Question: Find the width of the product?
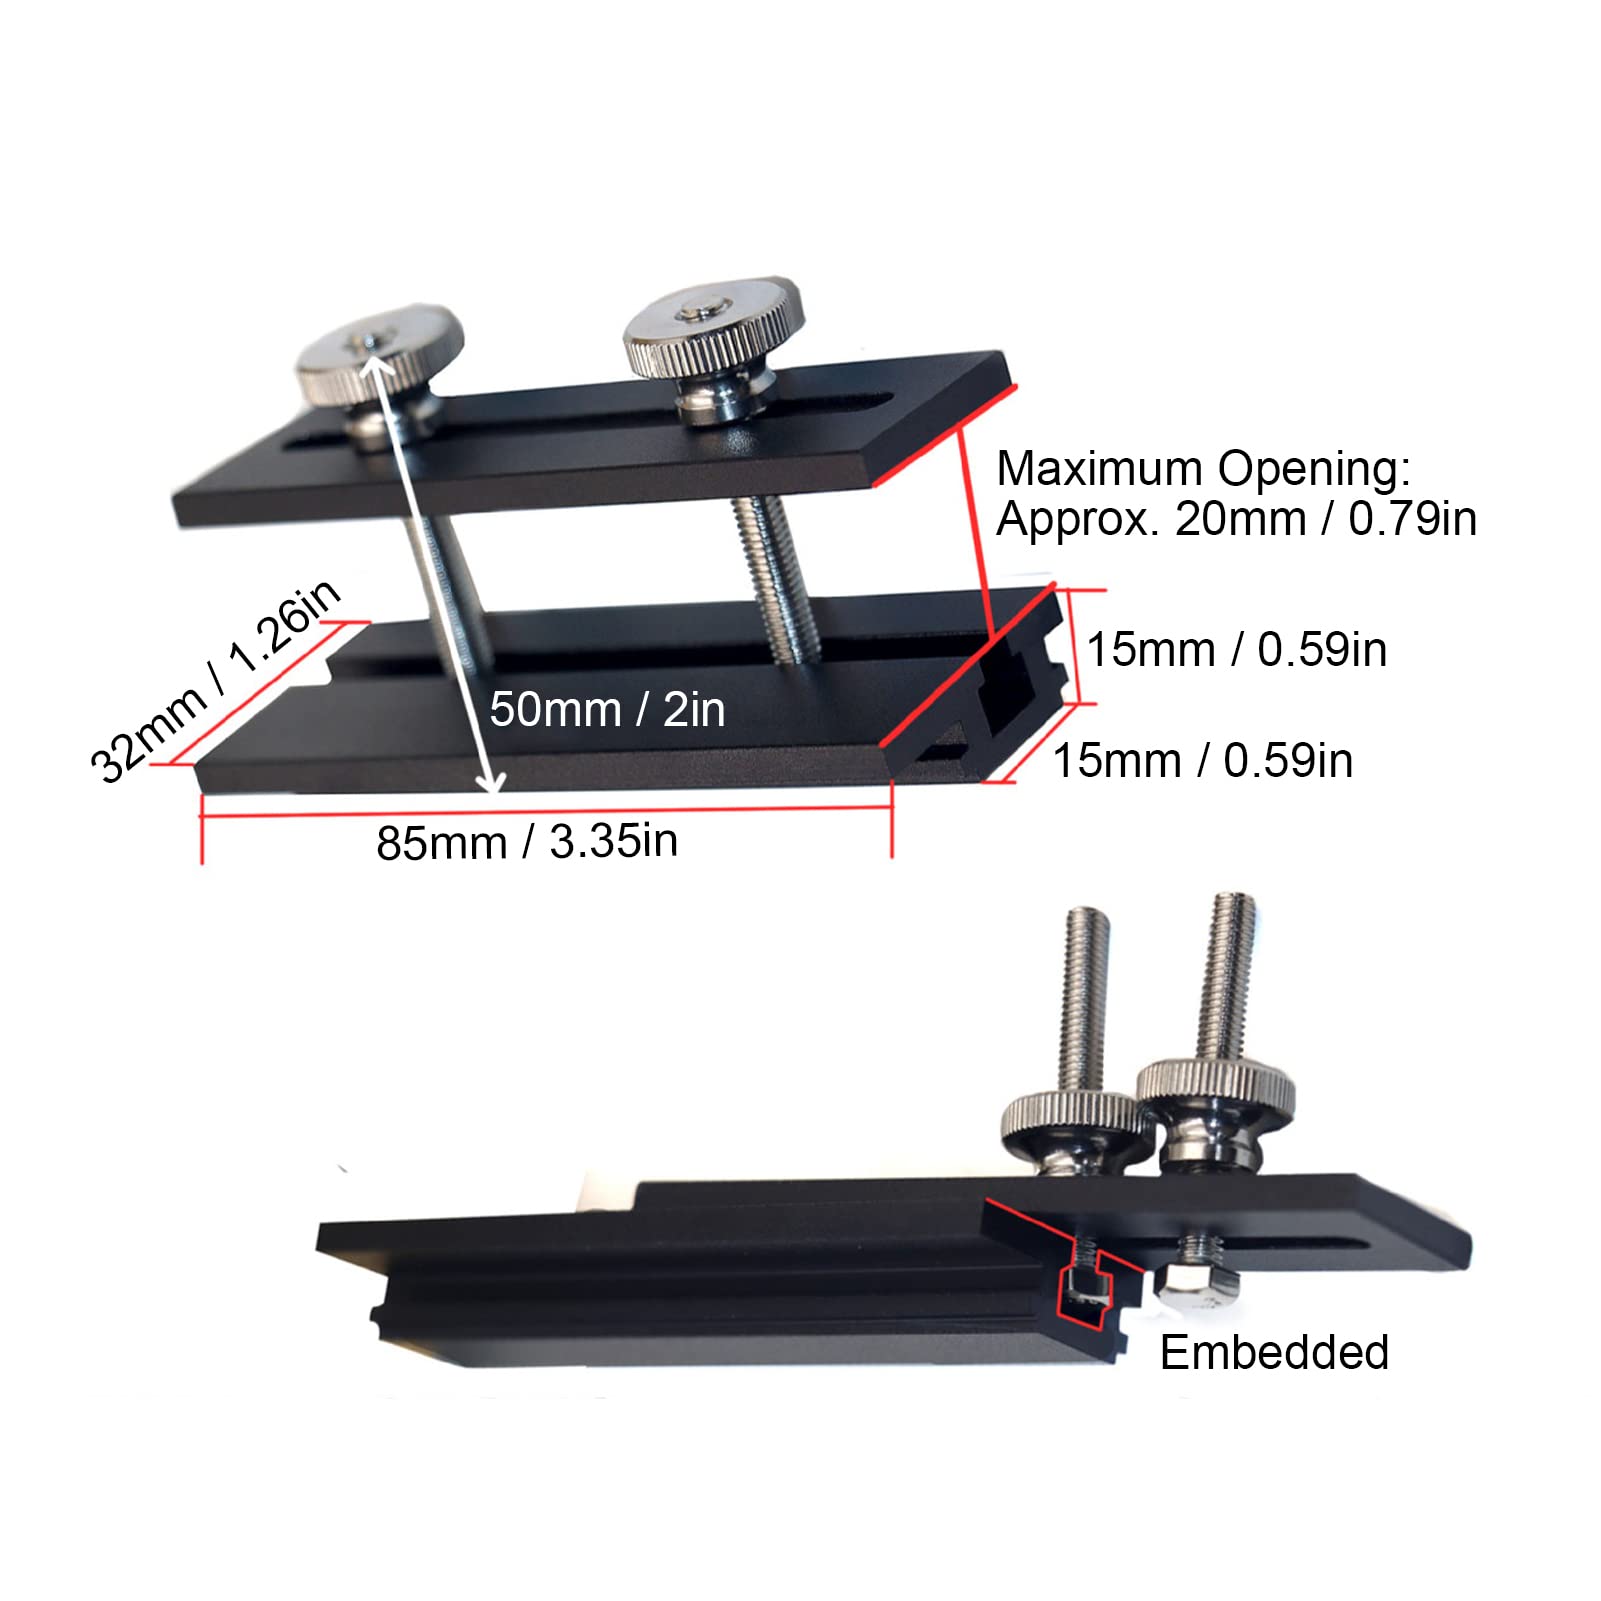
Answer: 85.0 millimetre